Primary Reserve

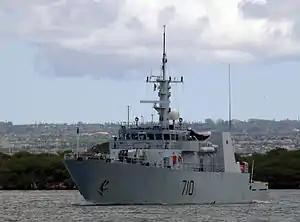
HMCS "Brandon"

The Naval Reserve (NAVRES) is the reserve formation of the Royal Canadian Navy (RCN). It is organized into 24 Naval Reserve Divisions (NRDs), shore-based training facilities in communities across the country. Each NRD has a small cadre of reservists and regular force members to coordinate training and administration, but is for the most part directed by the division's part-time leadership. Training is conducted year round with regular force counterparts at the three Canadian Forces Fleet Schools and reservists frequently deploy on regular force ships to augment ships' companies. Traditionally, the Naval Reserve supplied all personnel (except two regular forces electricians and one marine engineer) for the 12 Maritime Coastal Defence Vessels (MCDVs), which are used for patrol, minesweeping and bottom-inspection operations. However in 2017, MCDVs were shifted to a blended crew model, skewing more heavily to being primarily manned by Regular Force (RegF) members. This change was due to the loss of seagoing billets on larger ships typically manned primarily by RegF members. As of 2012, the Naval Reserve had a funded manning level . It has since grown, in accordance with the Justin Trudeau Liberal government's 'Strong, Secure, Engaged' defence policy unveiled in 2017.